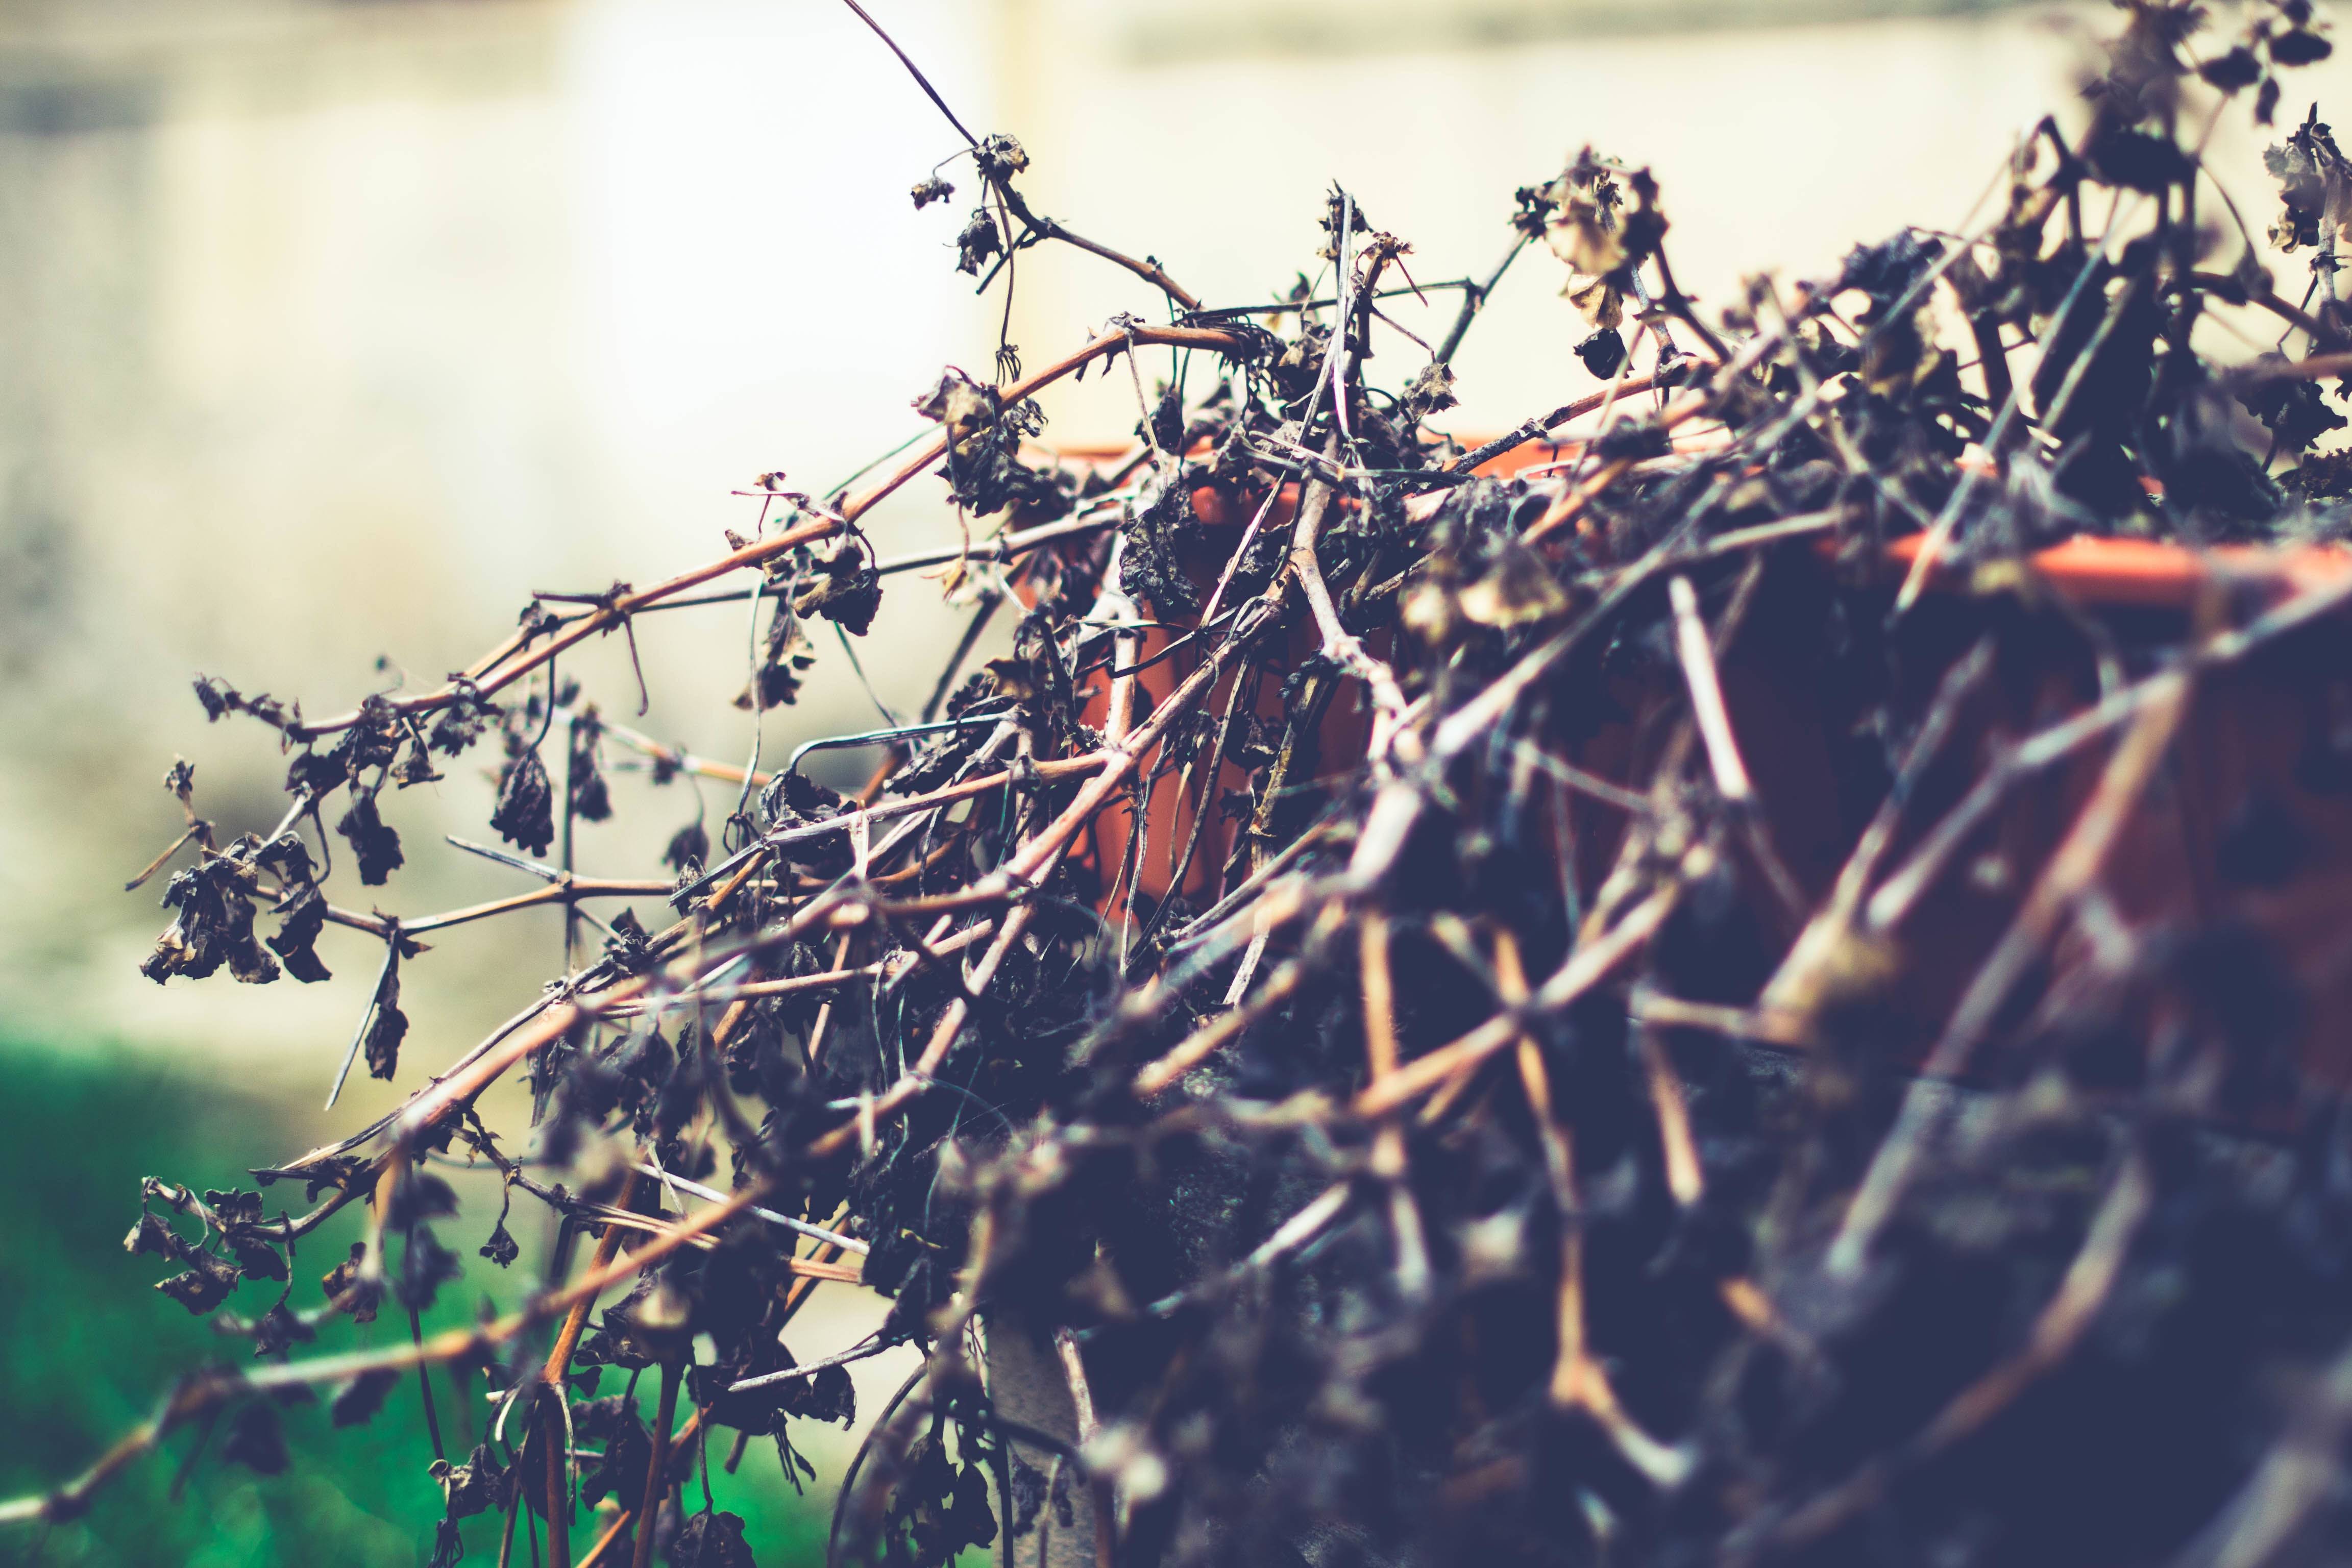
tree, nature, grass, branch, blossom, snow, winter, plant, photography, sunlight, leaf, flower, frost, spring, autumn, blue, flora, season, twig, close up, macro photography, woody plant, thorns spines and prickles